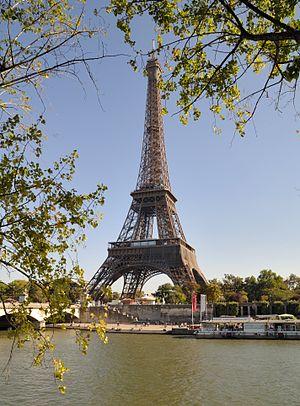
Le football à Paris a débuté à la fin du XIXᵉ siècle et a été marqué par plusieurs rivalités.
Dangereusement vôtre est un film anglo-américain réalisé par John Glen et sorti en 1985. C'est le 14ᵉ opus de la série des films de James Bond produite EON Productions. Roger Moore y incarne James Bond pour la septième et dernière fois.